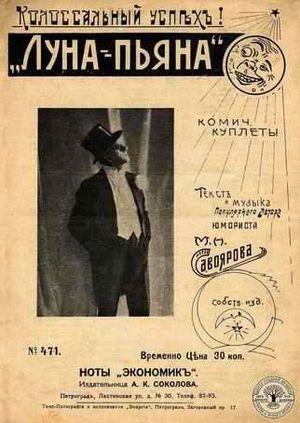
Mikhaïl Nikolaïevitch Soloviev-Savoyarov, né le 30 novembre 1876 à Moscou, mort le 4 août 1941 dans la même ville, dit Mikhaïl Savoyarov, son pseudonyme vient du mot français « Savoie », « Savoye », «Savoyard», est chansonnier russe, artiste de cabaret, compositeur, poète et mim-excentrique de l'époque du âge d'argent, le seul fumiste sur la scène de l'empire russe. Au début du XXᵉ siècle, il est connu pour l’exécution de ses propres chansons et couplets d'une grande connaissance et de la réputation d'un «artiste du style brut».